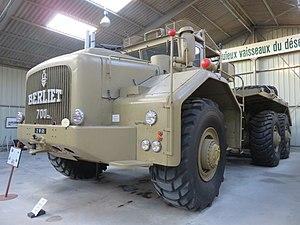
Un Berliet T100 conservé à la Fondation Marius Berliet (Le Montellier, France) le 20 octobre 2018.
Le Berliet T100 est un modèle de camion spécialisé fabriqué par Berliet pour l'exploitation du pétrole au Sahara algérien.